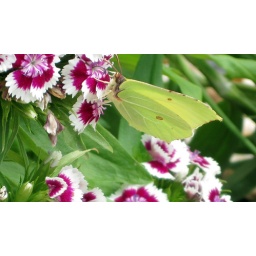
clouded yellow female butterfly in our garden